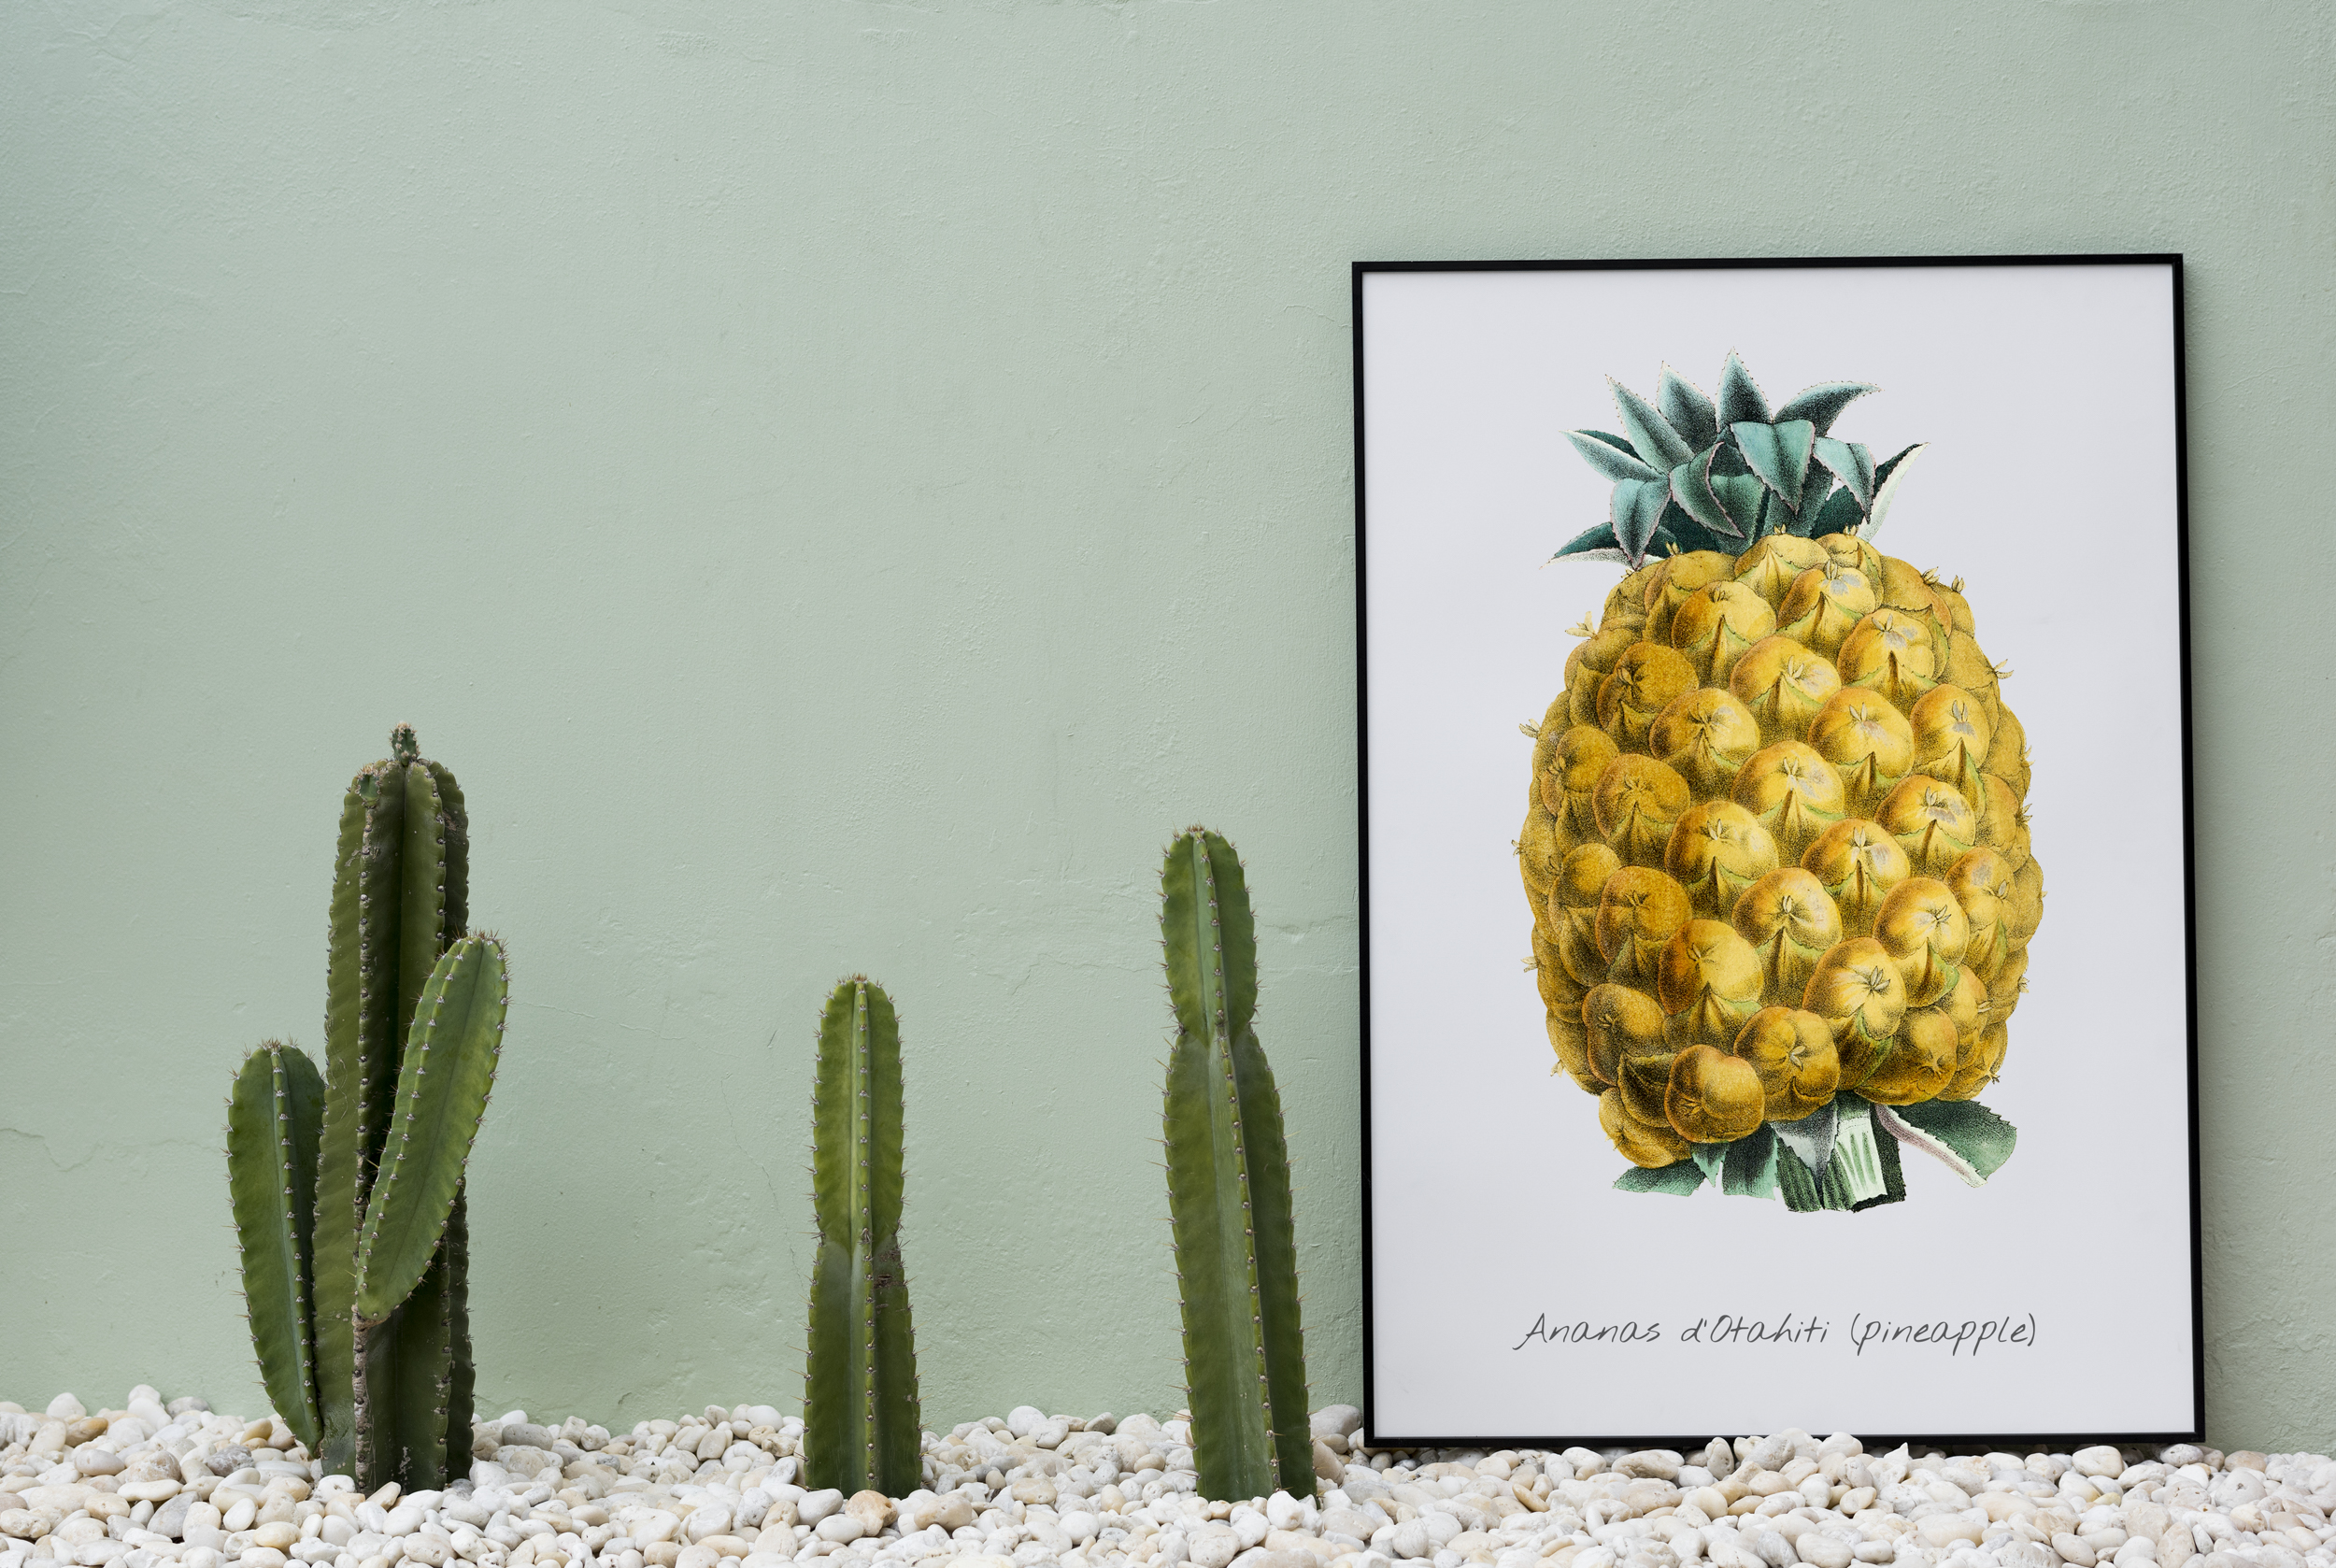
pineapple, ananas, plant, cactus, fruit, botany, bromeliaceae, flower